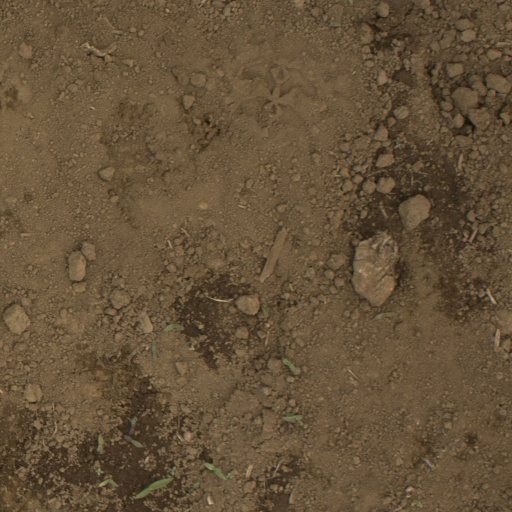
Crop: Jerusalem artichoke